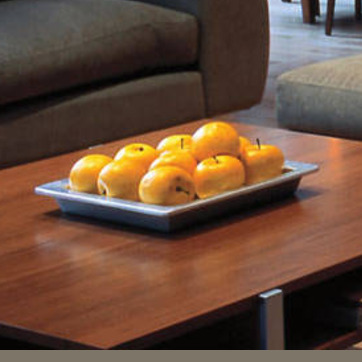
Material: food